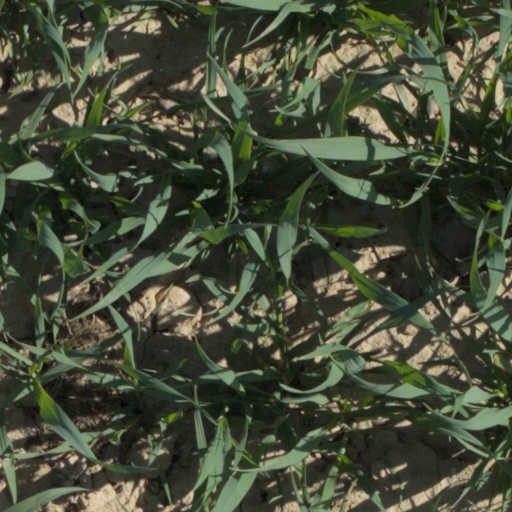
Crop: wheat